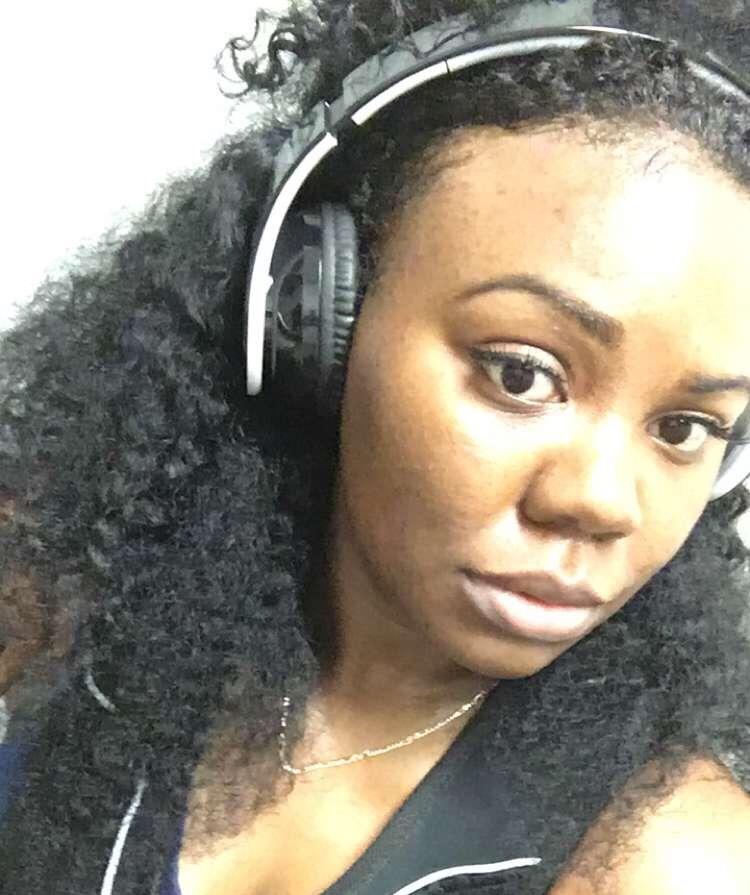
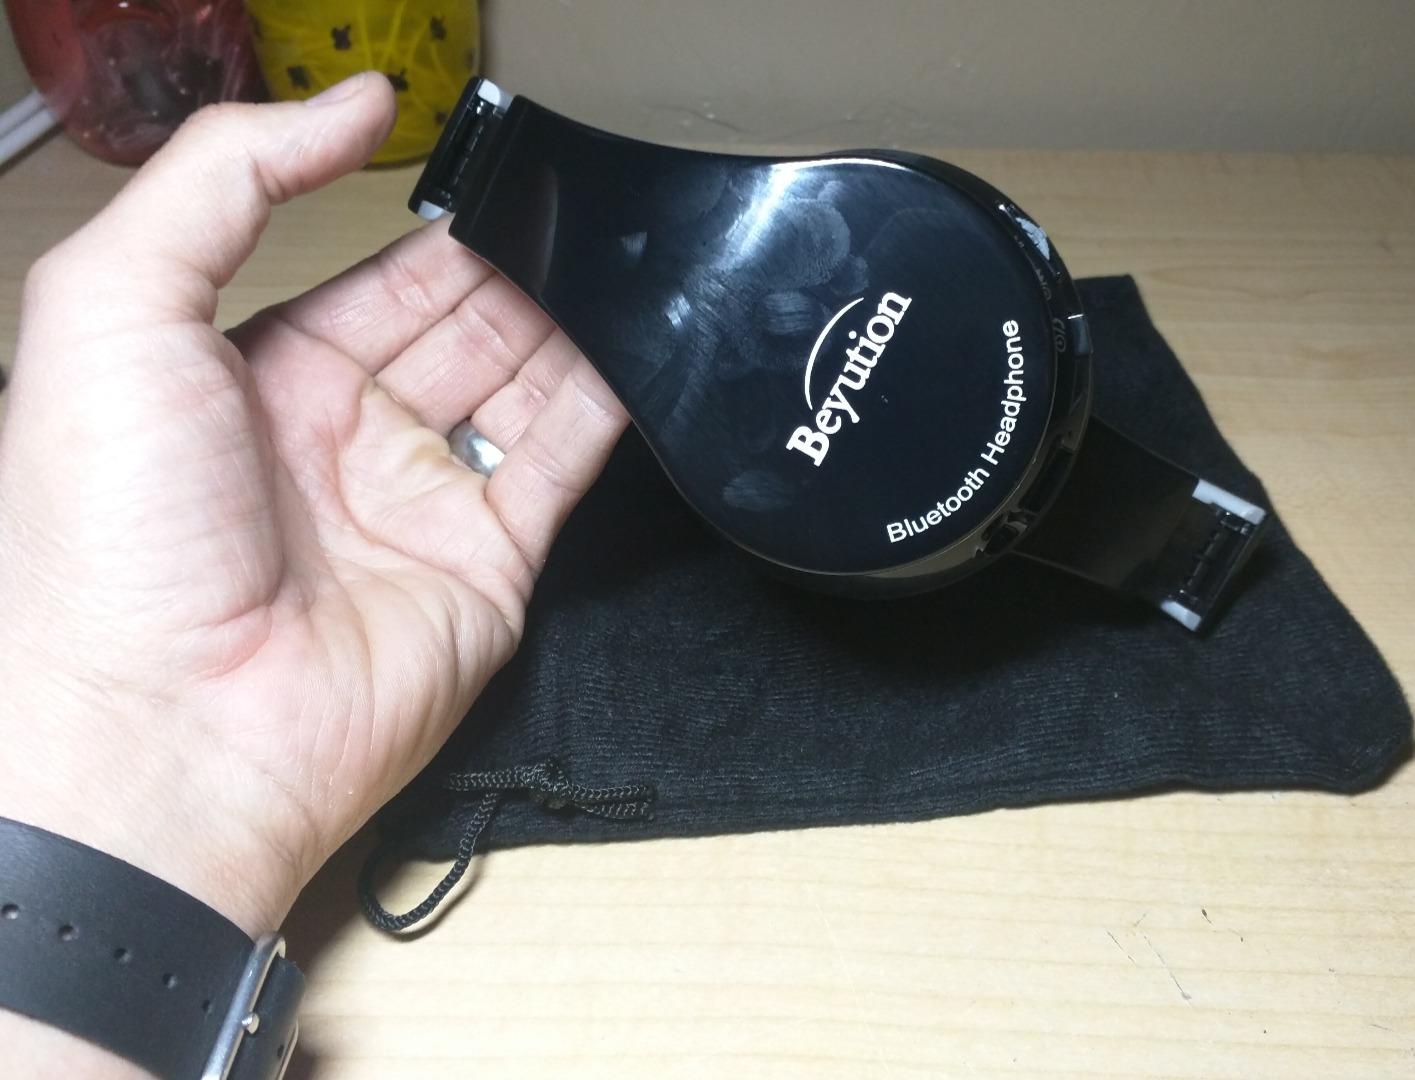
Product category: headphones
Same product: yes